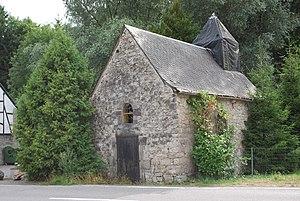
La chapelle Saint-Denis à Juzaine (Bomal).
Juzaine est un hameau de la commune belge de Durbuy situé en Région wallonne dans la province de Luxembourg.
Cette page regroupe l'ensemble du patrimoine immobilier classé de la ville belge de Durbuy.